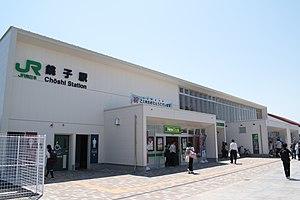
La gare de Chōshi est une gare ferroviaire de la ville de Chōshi, dans la préfecture de Chiba au Japon. La gare est gérée par la East Japan Railway Company et la compagnie privée Chōshi Electric Railway.